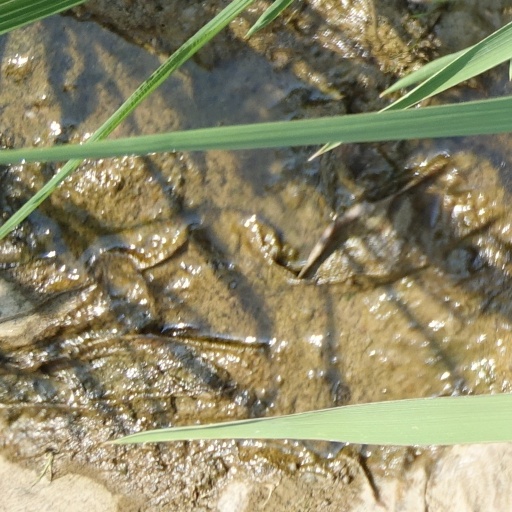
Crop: rice